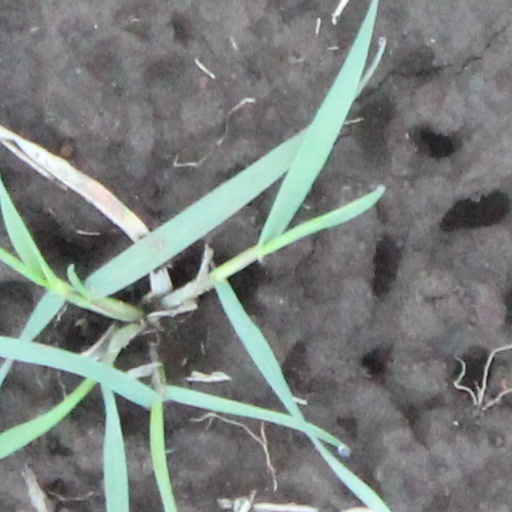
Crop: wheat